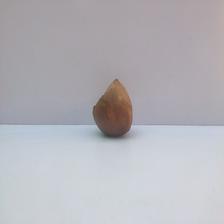
Size: Spoiled